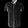
Label: Shirt